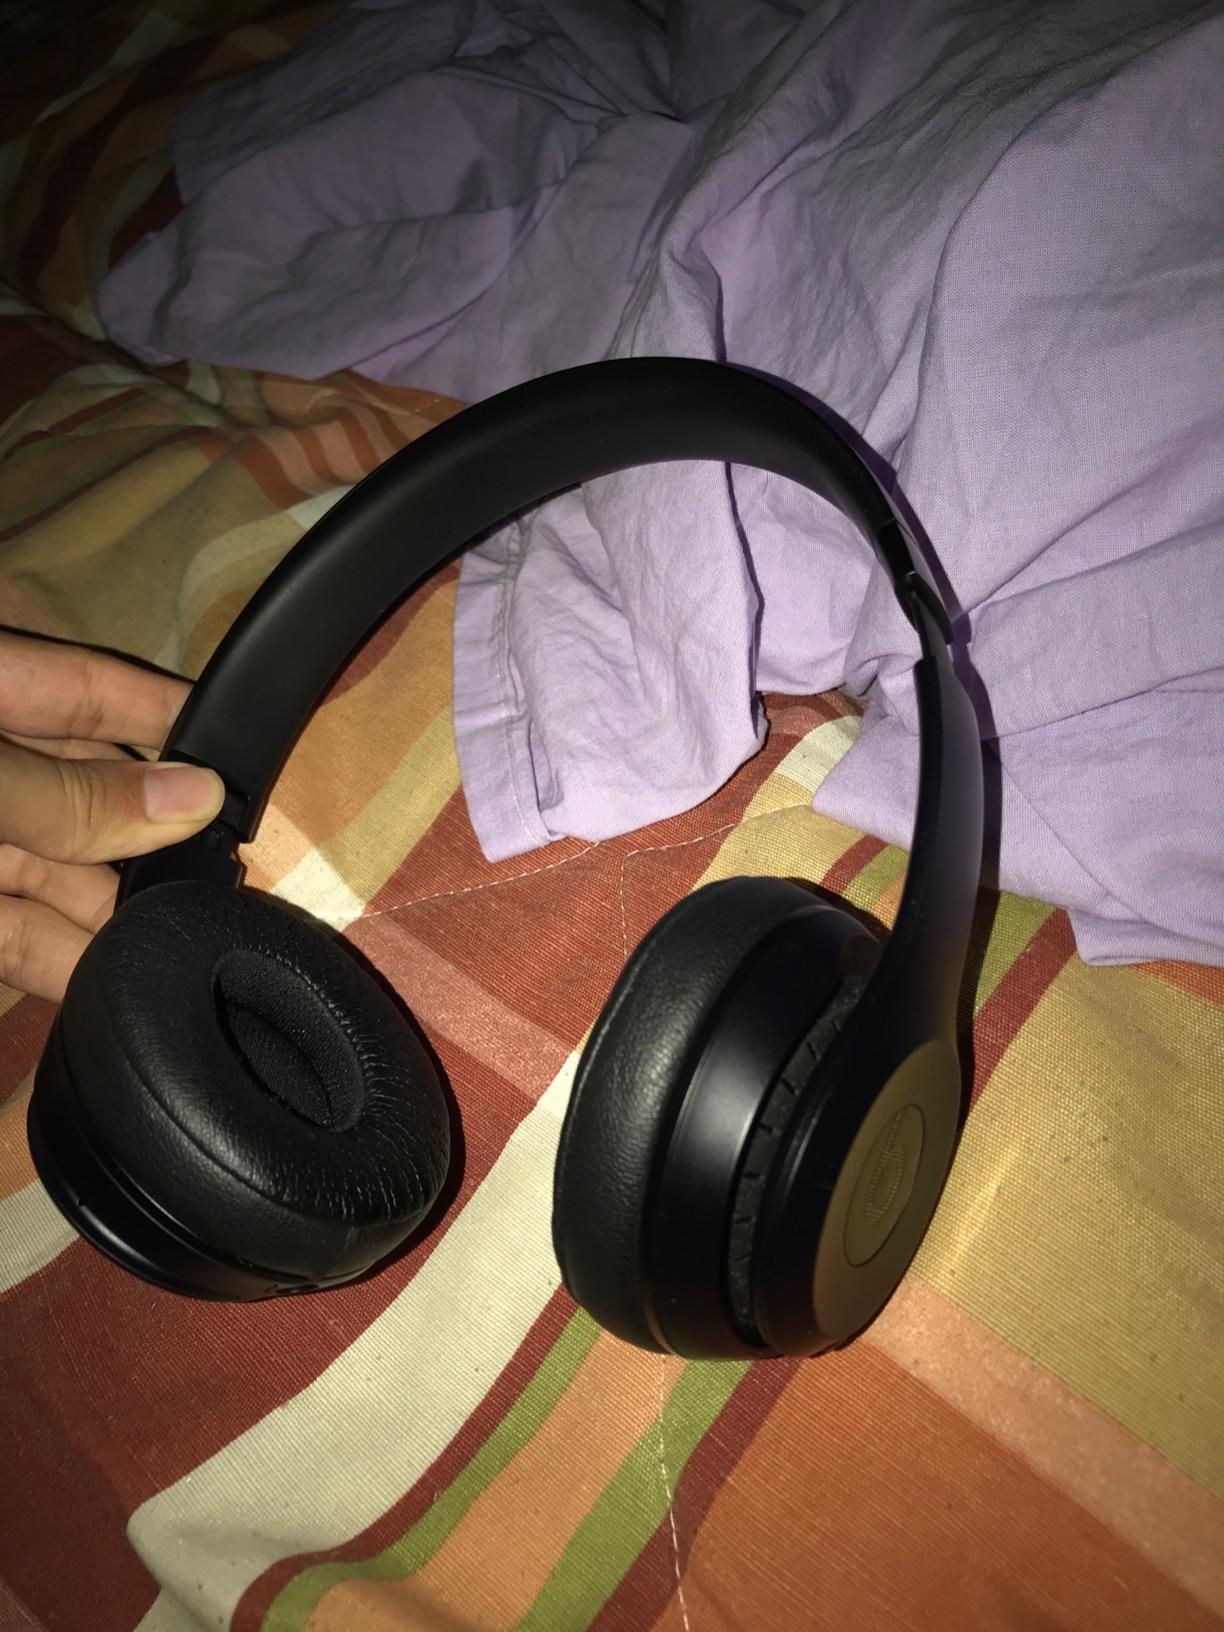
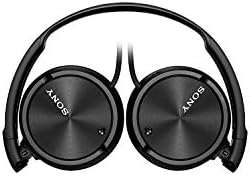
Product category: headphones
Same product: no